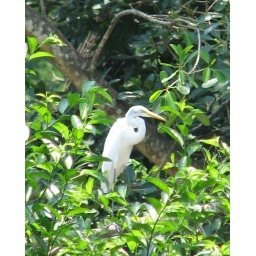
A white heron seen in its habitat near river El Sauce, Santa Ana, El Salvador